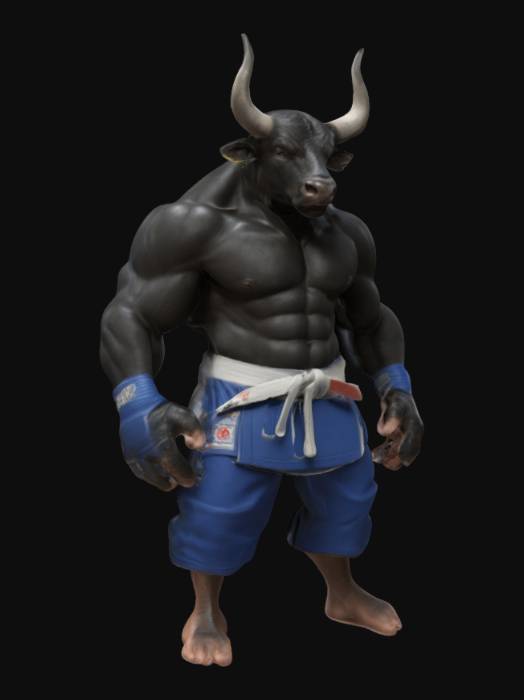
미적 점수 (1~10점): 6